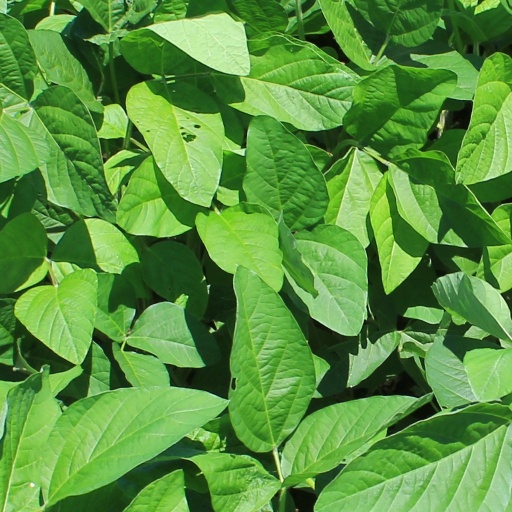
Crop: soybean